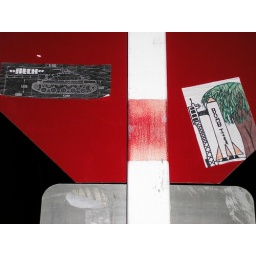
heck and a piece by flower girl and I...